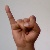
The image shows a hand gesture representing the letter 'I' in Indian Sign Language.